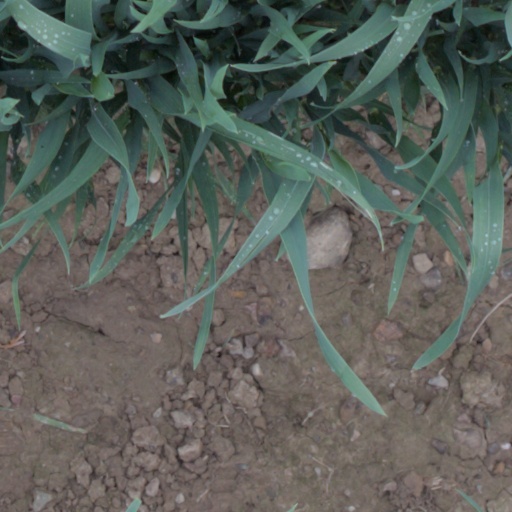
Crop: wheat